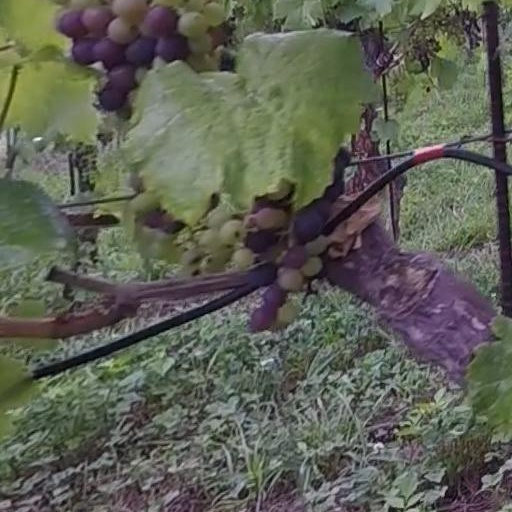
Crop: grape